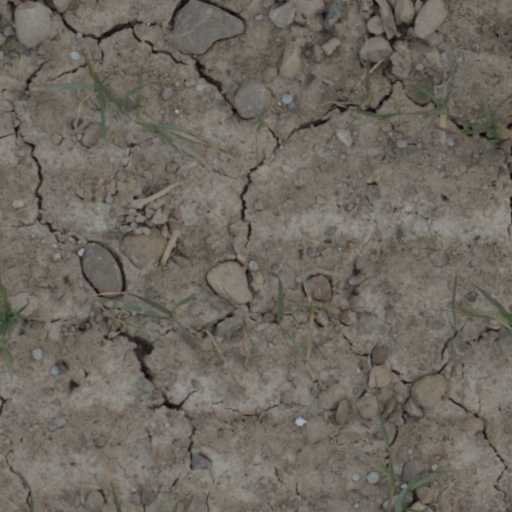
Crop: wheat